Tactical Airborne Reconnaissance Pod System

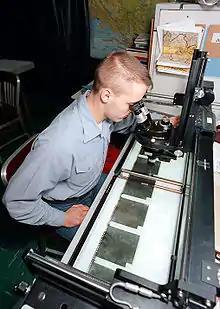
TARPS intelligence specialist uses a light table to analyze film from KS-87 camera.

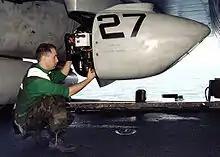
TARPS personnel attending to forward camera bay

Each of the camera bays was designed to carry different cameras for specific tasks on reconnaissance missions. The forward bay held a 150 mm (6") focal length serial frame camera (KS-87) on a two position rotating mount which could direct the camera's view straight down or be moved to a 45° angle for a forward oblique view. The second bay or middle bay of the TARPS pod originally held the 230 mm (9") focal length KA-99 panoramic camera which rotated from horizon to horizon and could be used for side oblique photography. Each image in the wide field of view position produced a 91 cm (36") negative. The KA-99 could carry up to of film that could be exhausted if not managed carefully by the RIO. The third camera bay held an infrared line scanner camera used for night missions or daylight mission traces. All TARPS cameras were monitored by a device called a CIPDU in the tail cone section of the pod that provided camera status to maintenance personnel and during flight provided aircraft position data onto the camera imagery for intel analysis. An electrical umbilical cord connected the pod to the control panel that was positioned on the left side of the rear cockpit. A hose from the ECS from the F-14 cooled/heated the internals of the pod in flight and kept the appropriate humidity levels constant. In 1987 VF-111 was the first squadron to deploy with a KS-153 camera system in bay two. The KS-153 used a 610 mm (24") lens and was used for stand-off photography in the Persian Gulf. During Operation Desert Shield the KS-153 was used to monitor the no fly zones in Iraq.